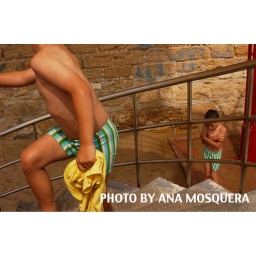
Two boys play at the beach showers on a beach in Cadiz, Spain during the summer of 2006